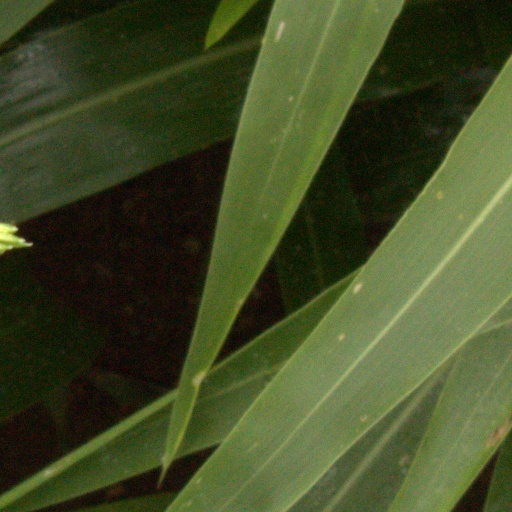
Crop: sorghum